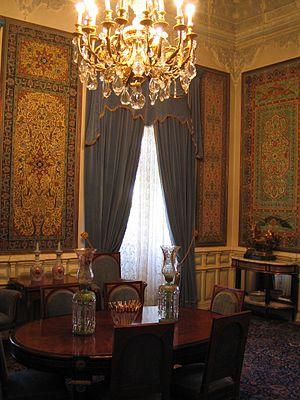
Les Iraniens ont un sens très fort de la structure en classe de la société. Dans le passé, ils considéraient que leur société étaient divisée en classes distinctes, appelées tabagheh, qui correspondaient à trois tiers : le premier représentant les classes nobles, le second les classes moyennes et le troisième les basses classes. Depuis la révolution iranienne, la société est maintenant divisée entre les riches, les classes moyennes et les mostazafin. En réalité, la société iranienne a toujours été plus complexe qu'une division en trois classes, parce que ces grandes classes sont elles-mêmes divisées en plusieurs groupes, divisions qui existent à la fois dans les zones urbaines et les zones rurales.